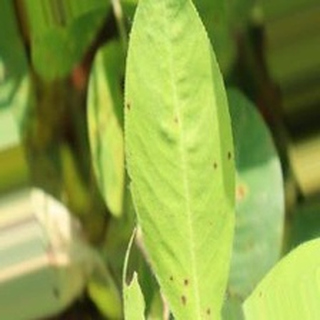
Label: groundnut_early_leaf_spot